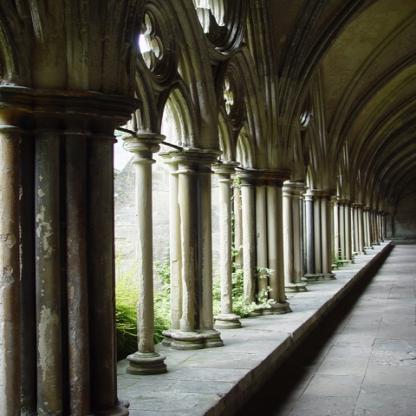
Scene: Indoor